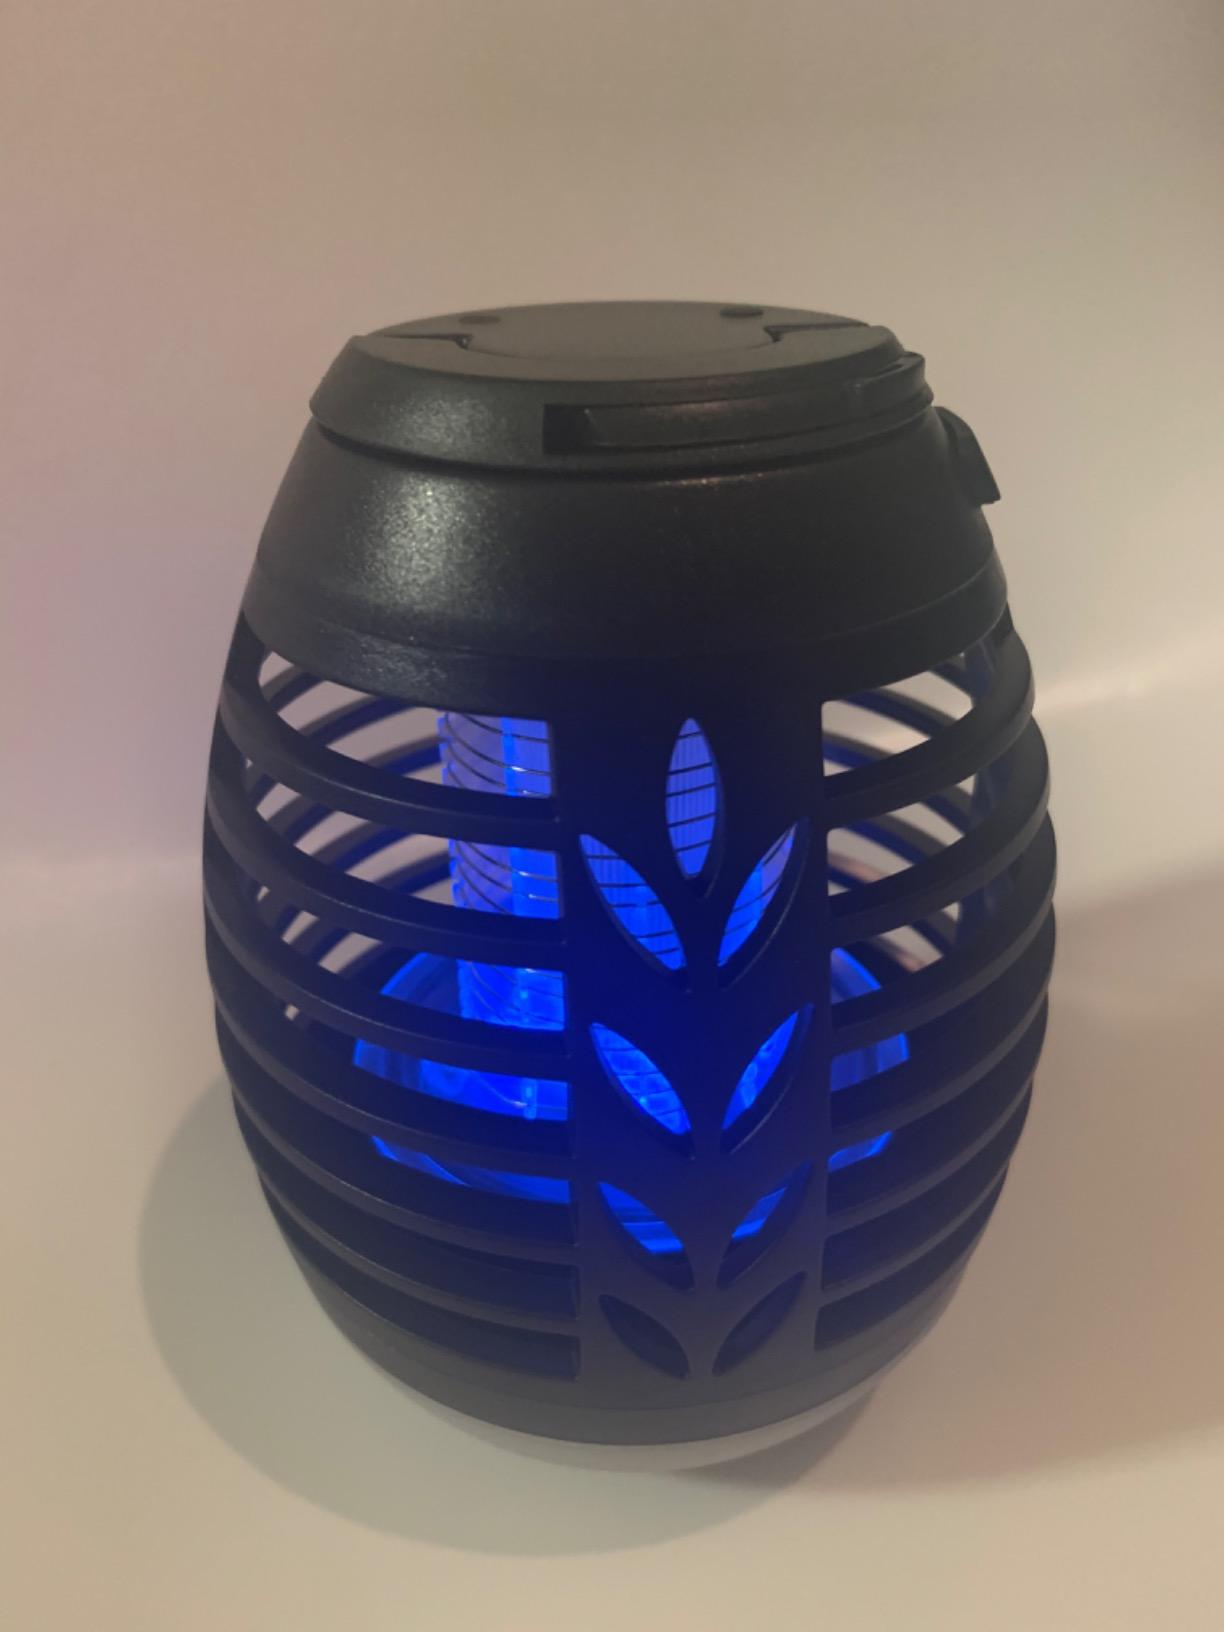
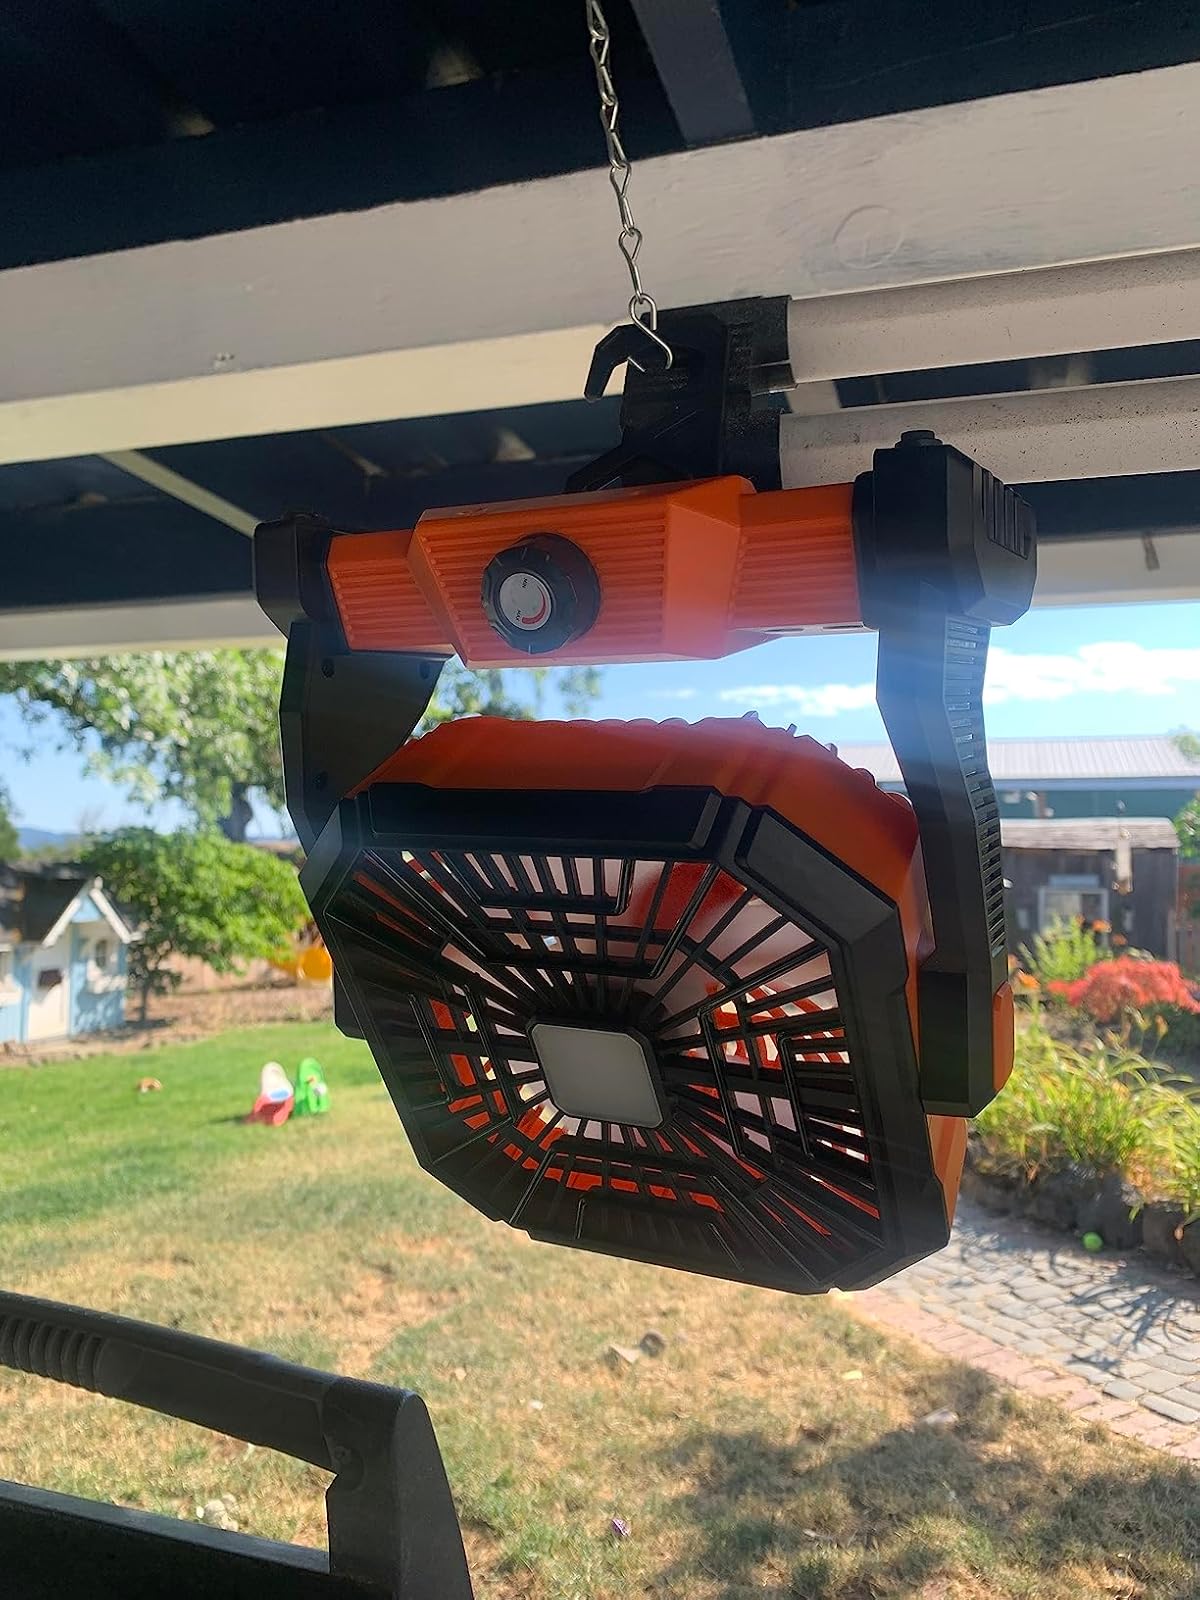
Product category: lantern
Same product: no